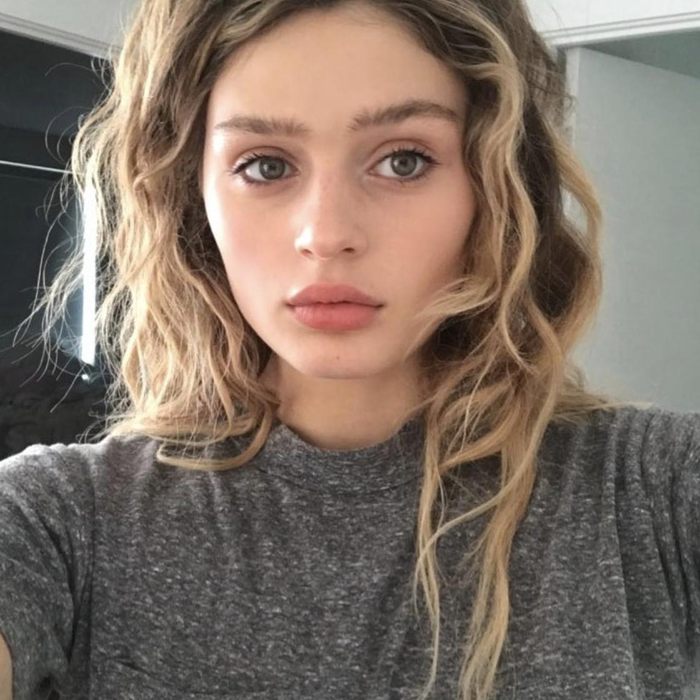
Gender: women